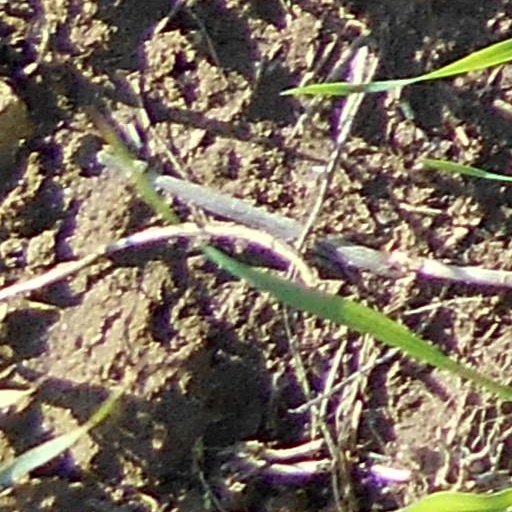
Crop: wheat